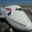
Label: airplane